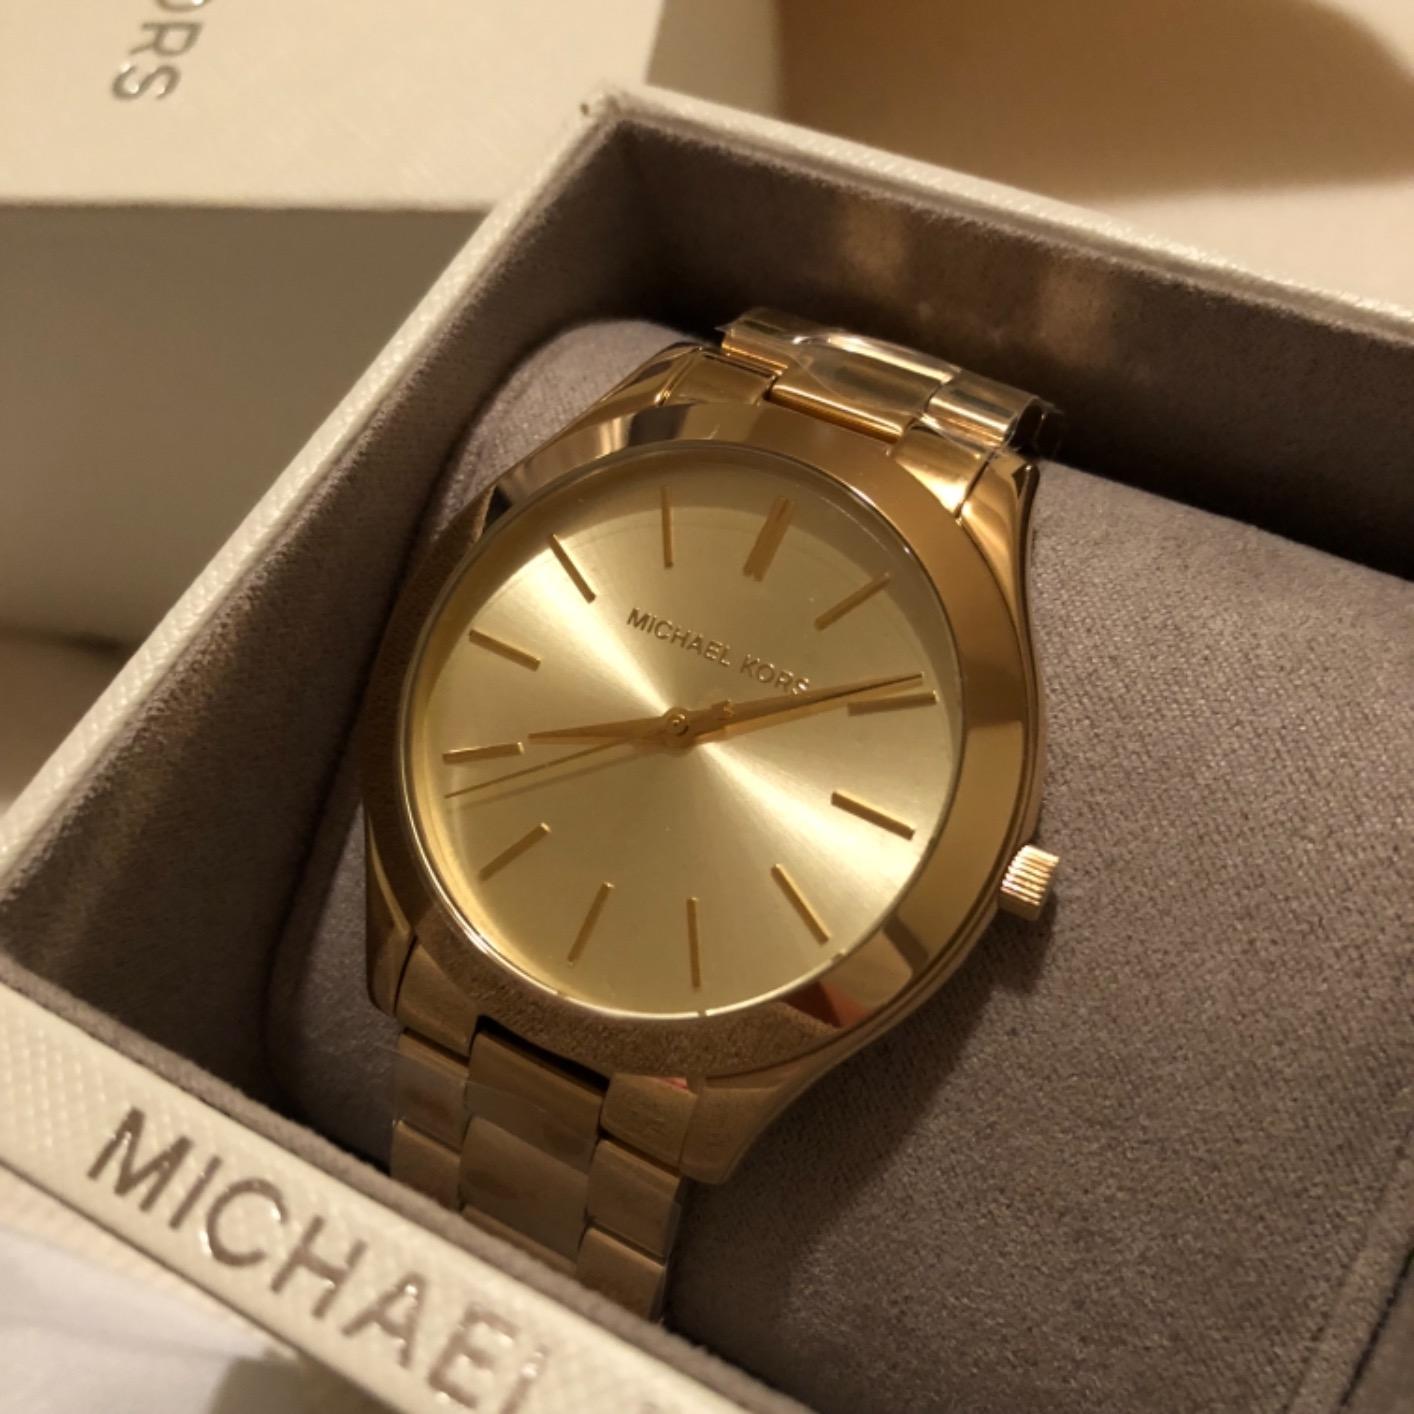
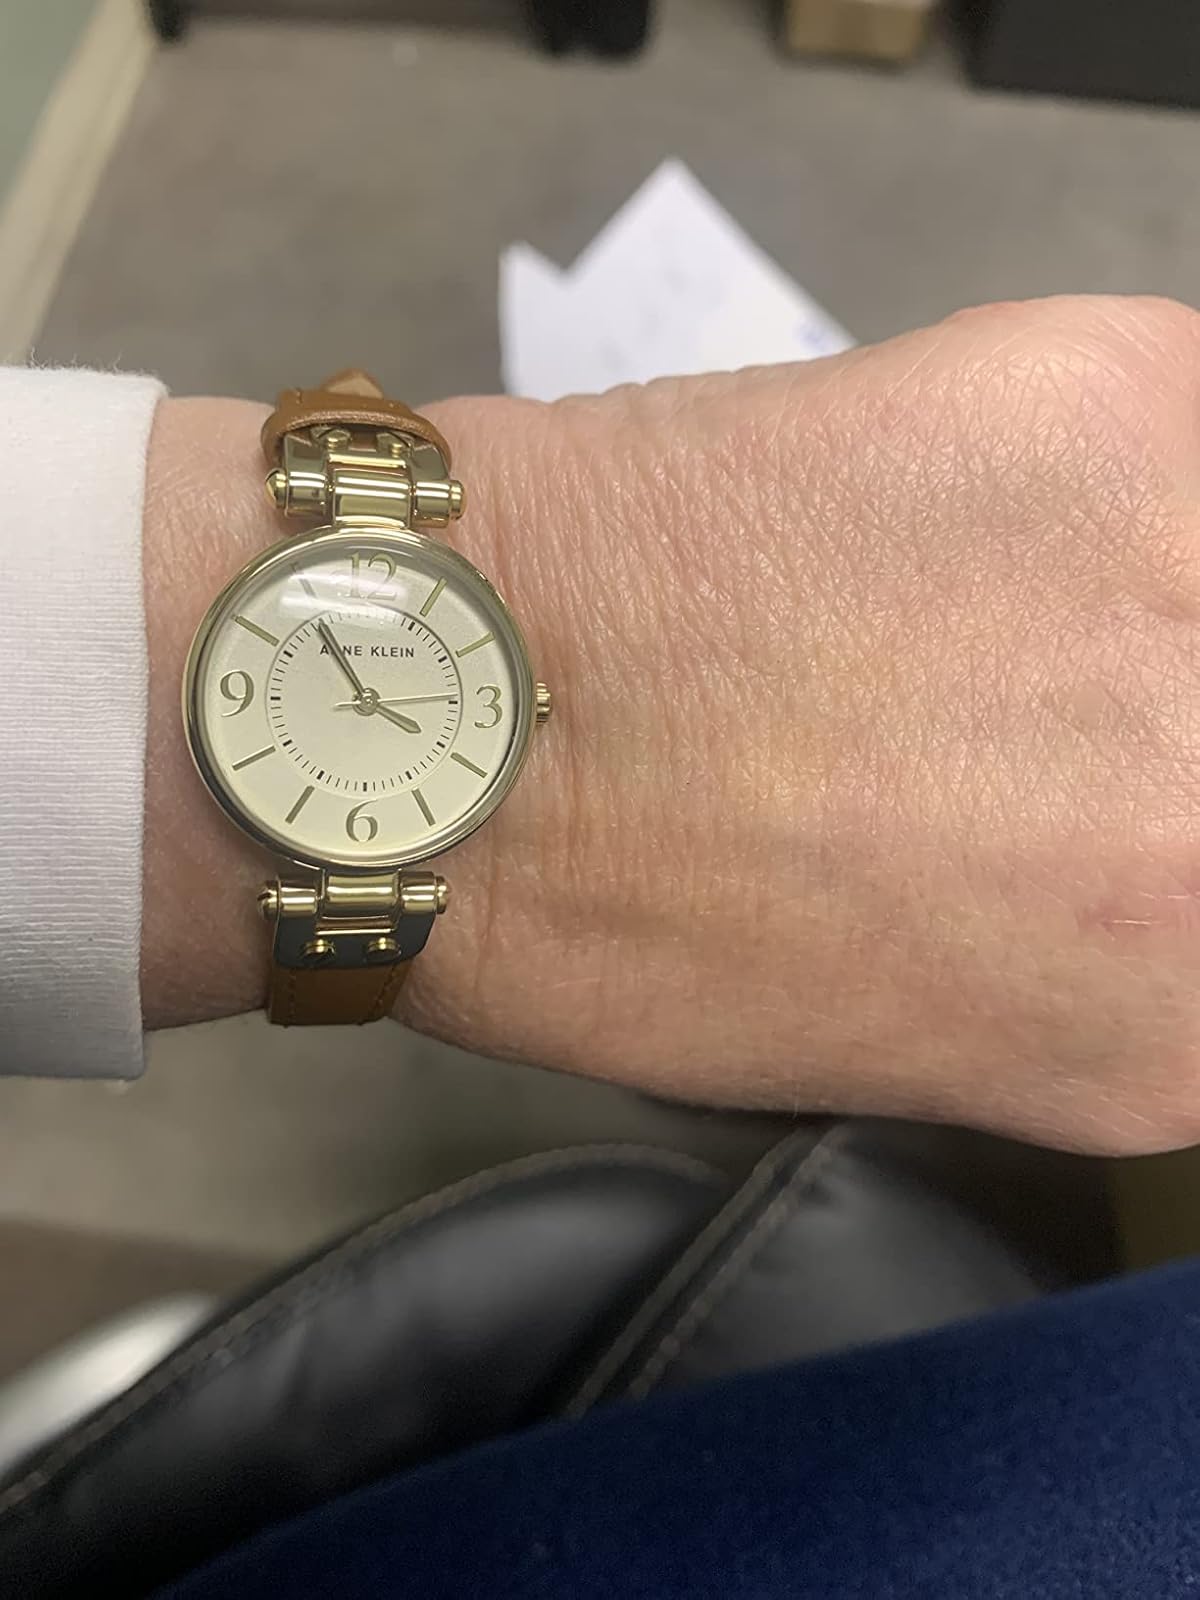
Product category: accessories_watch
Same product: no